2010 China floods

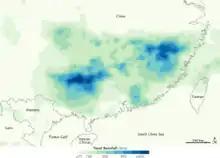
Total rainfall in southern China, June 15–21

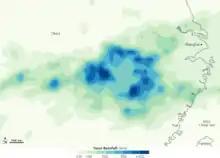
Total rainfall in southern China, July 6–12

The grim situation of the 2010 South China floods exceeded the levels of the 1998 Yangtze River floods. The flooding attracted attention from the state leaders of the Chinese Government and the public, who brought aid to the victims of the flooding. The death toll from the floods continued to rise, as floodwaters began to recede in some areas by the end of June. Throughout the East Asian Monsoon season, the worst of the flooding shifted from Southwestern China to Central China by June and July and moved to Northern and Northeastern China by late July and August, leaving the southern provinces in a heat wave while the Northeastern and Northwestern provinces were continuously lashed by flooding rains. Unusual climate patterns were linked to the persistent flooding, including an "El Niño"-like "Modoki", jet stream patterns (also possibly linked to low solar activity), deforestation worsening the landslides, and global warming.